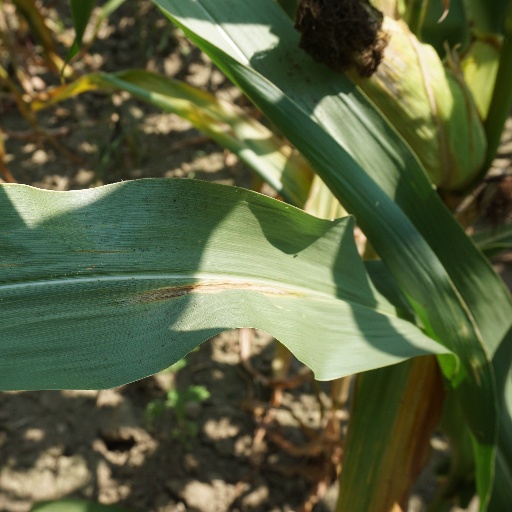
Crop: maize; corn